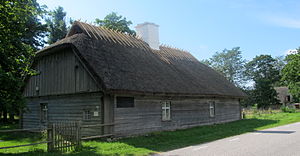
Rudolf Tobias / Liv og gerning / Tidlige liv
Tobias fødested.
Rudolf Tobias var en estisk komponist og organist.